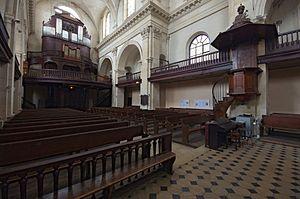
Vue intérieure de l'abbaye Saint-Joseph de Nancy, affectée au culte protestant et devenue le temple protestant de Nancy ou temple Saint-Jean en 1807.
Cet article recense les orgues protégés aux monuments historiques en Lorraine, France.
Le temple protestant de Nancy ou temple Saint-Jean est un lieu de culte protestant réformé située place André-Maginot à Nancy. La paroisse est membre de l'Église protestante unie de France. L'édifice est une ancienne église catholique, construite en 1759 pour l'abbaye Saint-Joseph de l'ordre des chanoines réguliers de Prémontré. Désaffectée à la Révolution française, l'abbatiale est affectée au culte protestant en 1807.